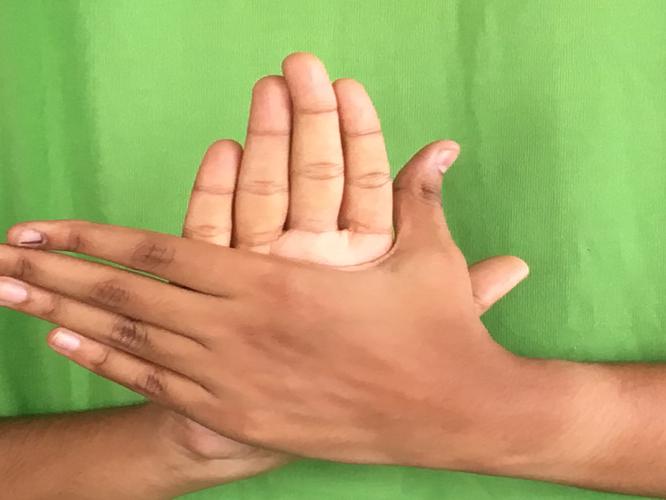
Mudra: Chakra
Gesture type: double_hand